Brazilian jiu-jitsu gi

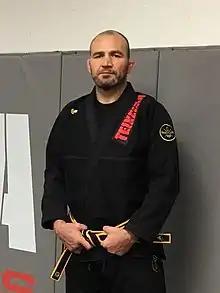
Glover Teixeira wearing a black gi

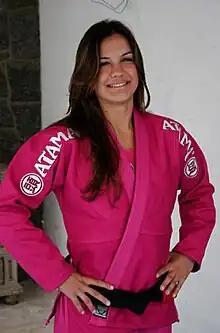
Kyra Gracie wearing a pink gi

The only colors allowed for international championships are white, black or blue. In some jurisdictions, this is relaxed to allow any single solid color.